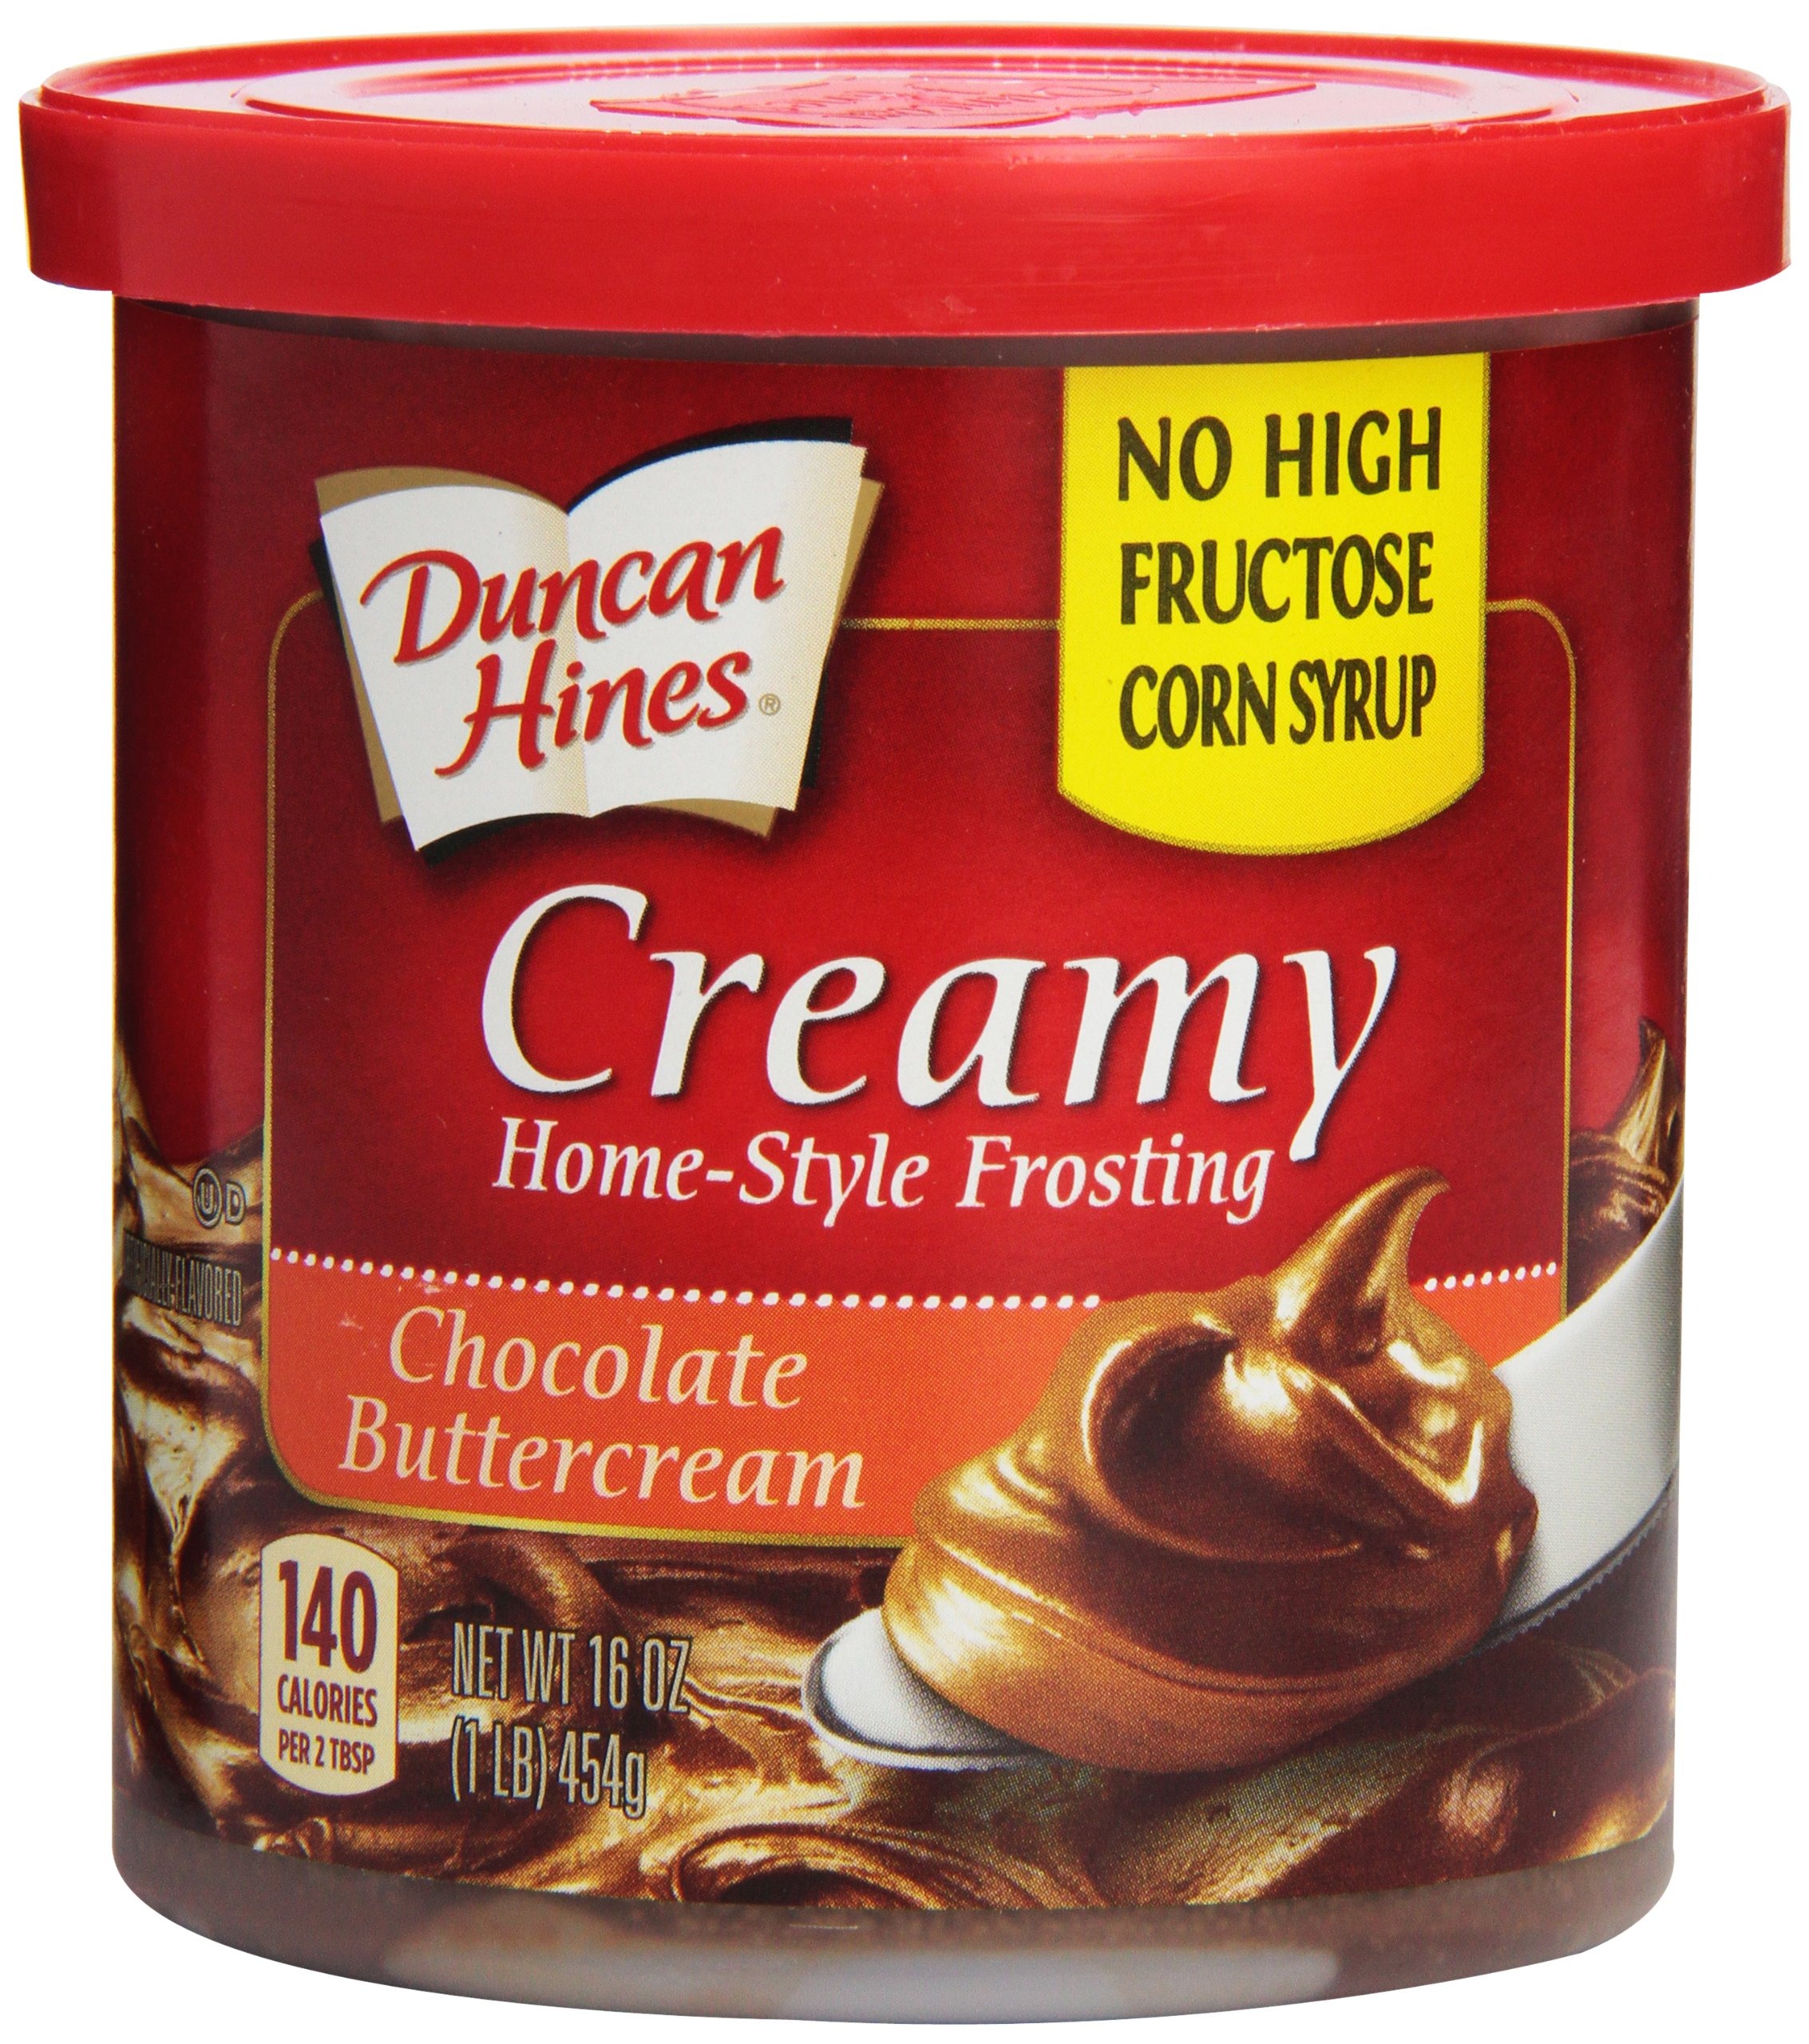
Item Name: Duncan Hines Creamy Home-Style Frosting, Chocolate Buttercream, 16-Ounce Canisters (Pack of 8)
Value: 128.0
Unit: Ounce

Price: 2.075